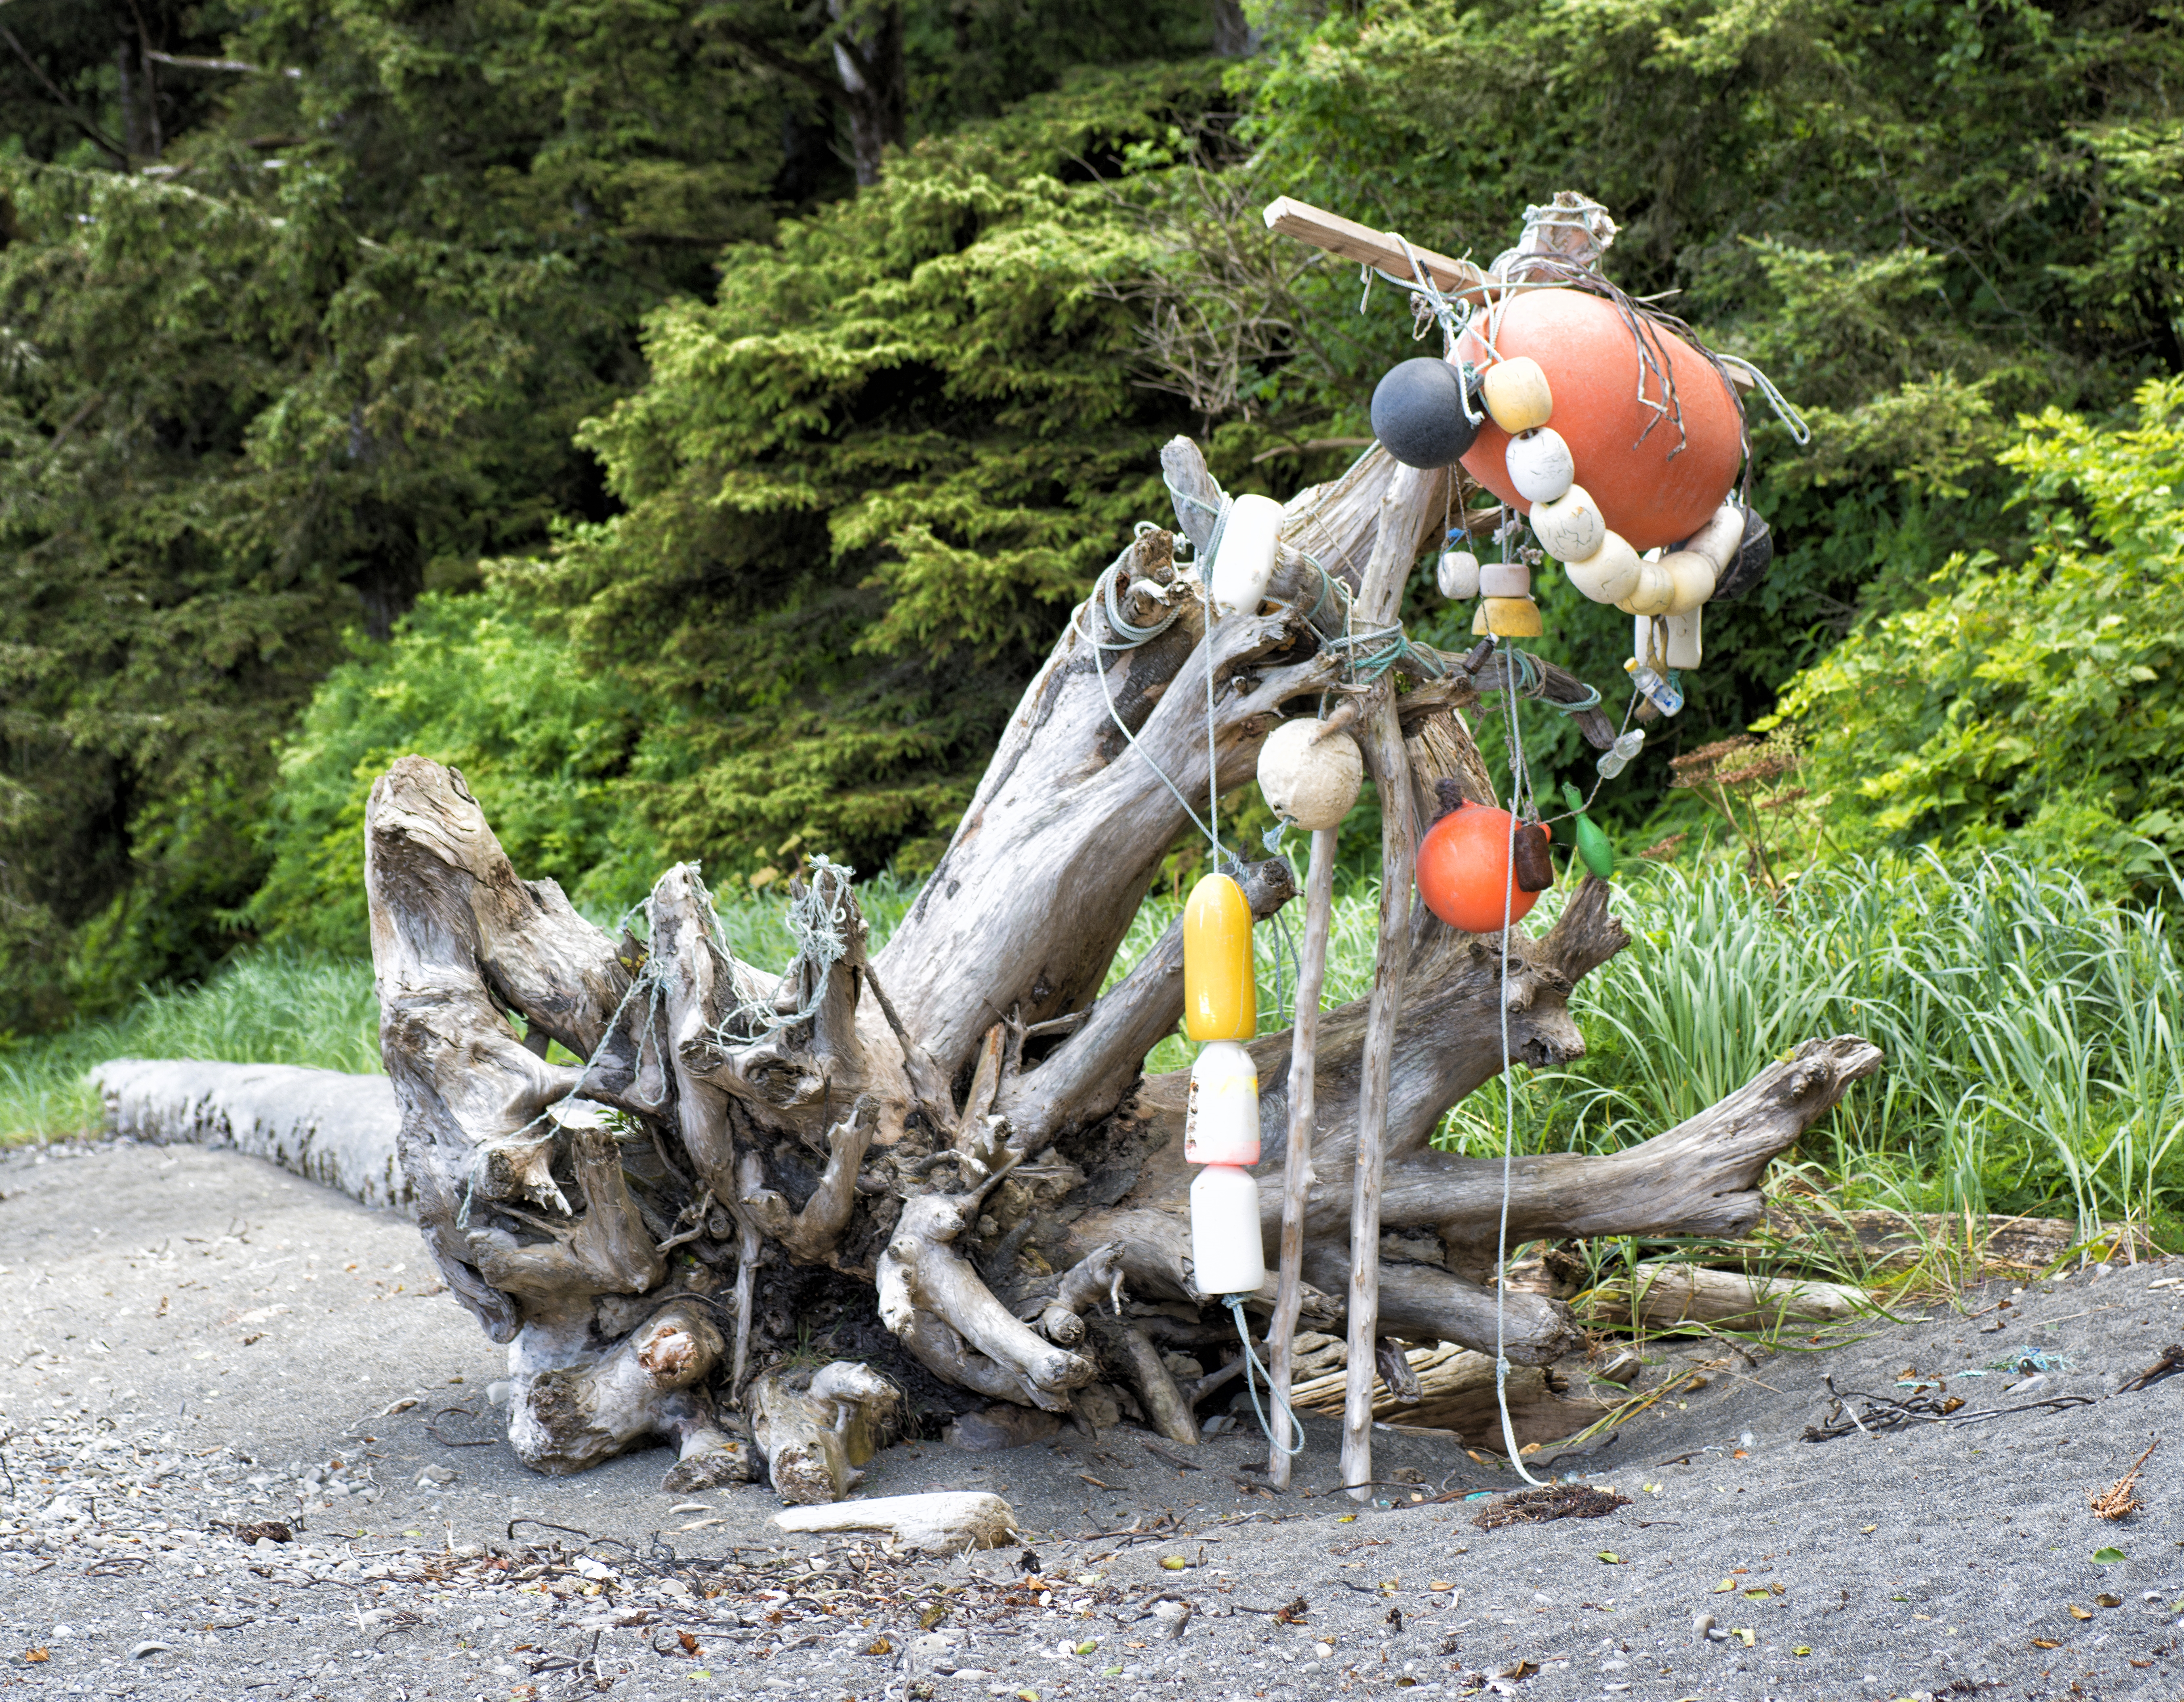
tree, plant, flower, garden, sculpture, woody plant